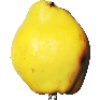
Label: Quince 1